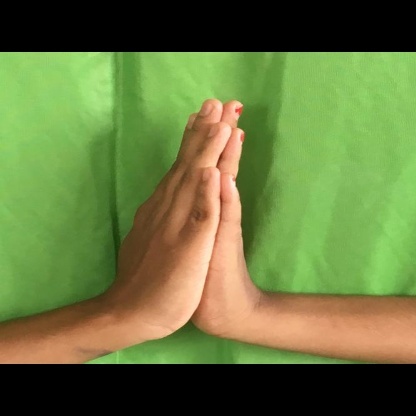
Mudra: Anjali